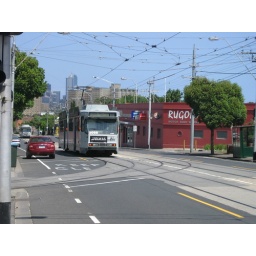
B2 class car in the street